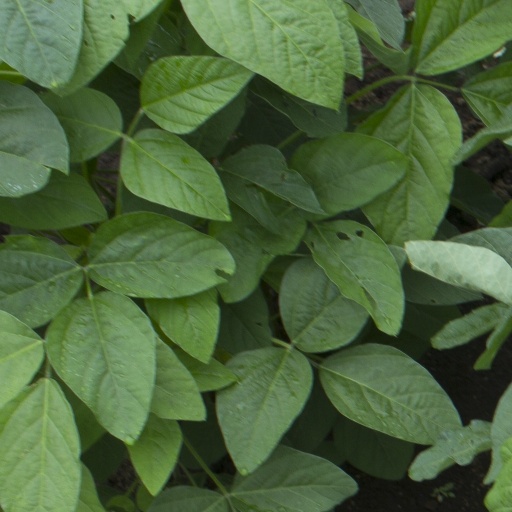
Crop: soybean